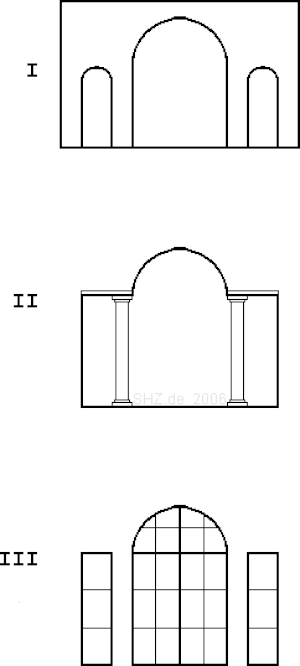
Palladianisme / Det venetianske vindue
Venetiansk vindue (de)
Palladianisme eller palladiansk arkitektur er en europæisk arkitekturstil afledt af og inspireret af arbejder af den venetianske arkitekt Andrea Palladio. Det der i dag betegnes som palladiansk arkitektur, er en udvikling af Andrea Palladios oprindelige koncepter, der var stærkt baseret på symmetri, perspektiv og værdier fra grækernes og romernes klassiske tempelarkitektur i antikken. Fra 1600-tallet blev Palladios fortolkning af denne klassiske arkitektur kaldt palladianisme, og den fortsatte med at udvikle sig til slutningen af 1700-tallet.